Pacific Design Center

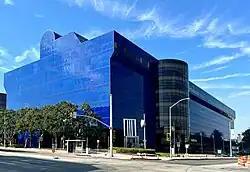
Pacific Design Center, "Center Blue" aka "The Blue Whale"

The Pacific Design Center, or PDC, is a multi-use facility for the design community in West Hollywood, California. One of the buildings is often described as the Blue Whale because of its large size relative to surrounding buildings and its brilliant blue glass cladding.